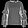
Label: Shirt